Wesleyan theology

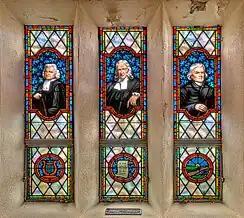
Stained glass of three Methodist ministers, Charles Wesley, John Wesley, and Francis Asbury, at Lake Junaluska

This affirmation of real presence can be seen clearly illustrated in the language of the United Methodist Communion Liturgy where, in the epiclesis of the Great Thanksgiving, the celebrating minister prays over the elements: